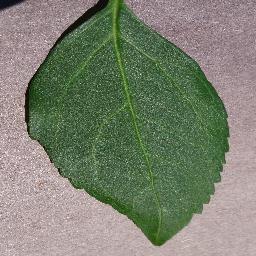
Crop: cherry
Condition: (including_sour)_healthy